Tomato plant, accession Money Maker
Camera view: horizontal (90 deg, fisheye); turntable rotation: 330 degrees
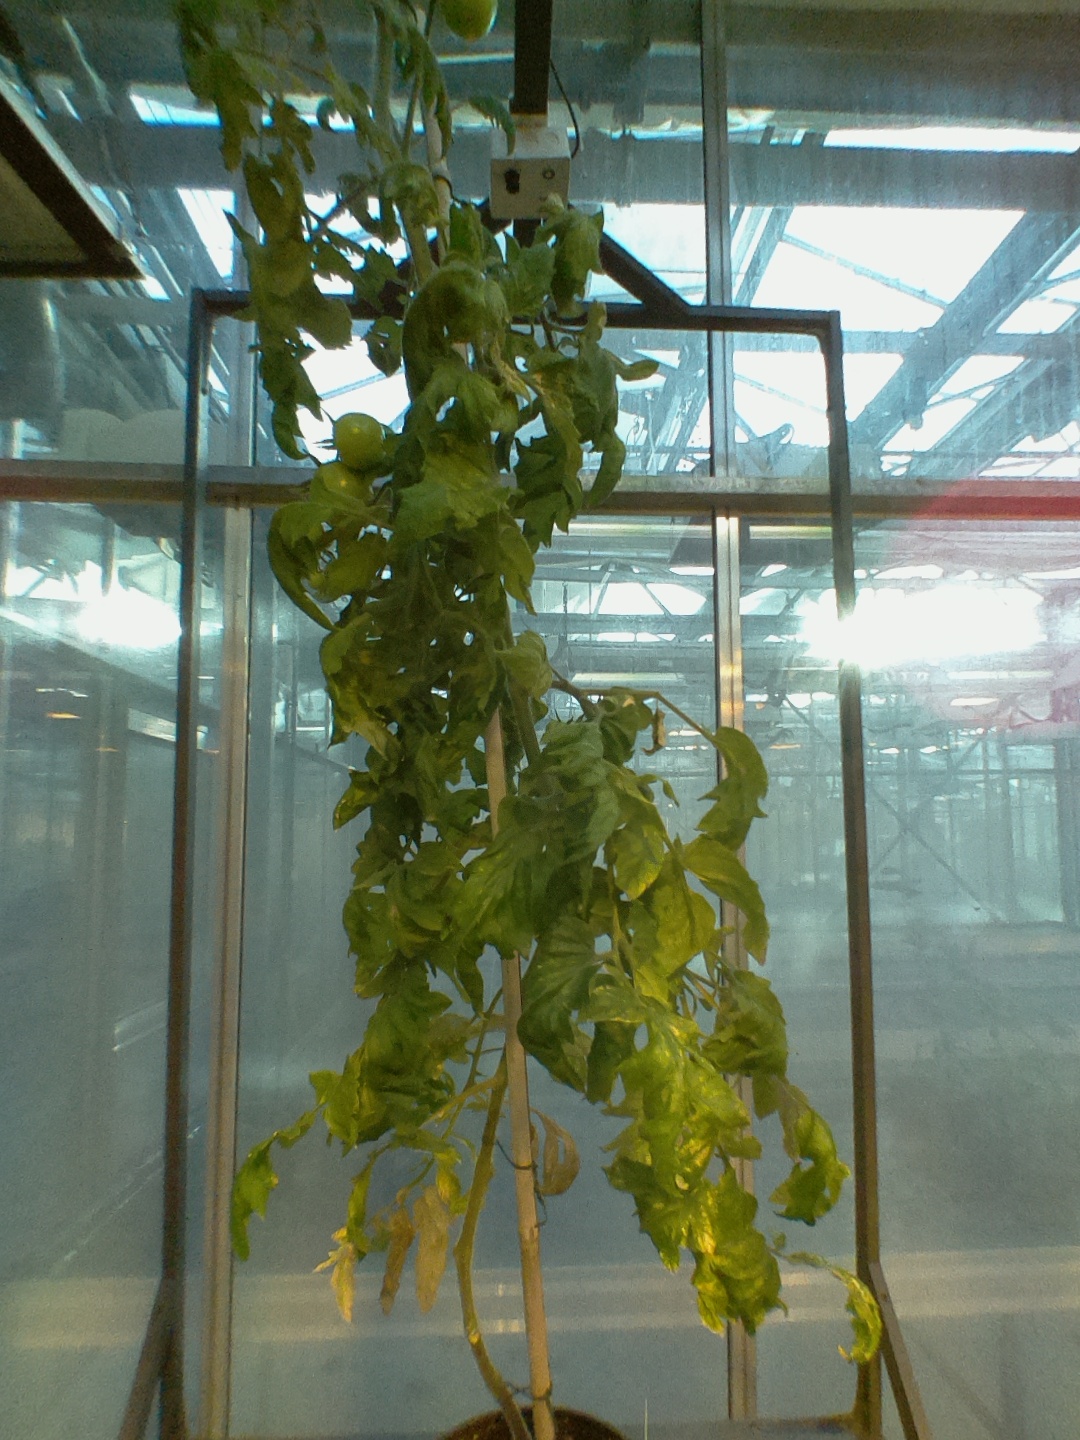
BBCH growth stage 77: 70%-80% of final fruit size